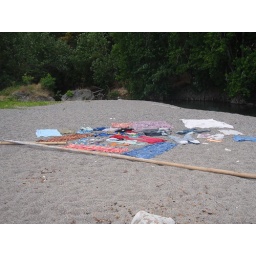
36-Clean clothes drying on the course sand stones near river